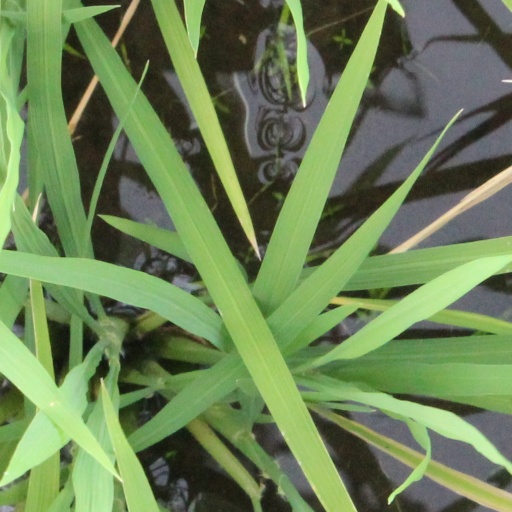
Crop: rice